Jeeyon Shim

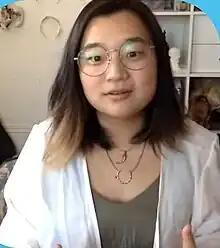
Shim in 2020

Jeeyon Shim is a second generation Korean American indie role-playing game and live action role-playing game designer and writer. A former outdoor educator, her body of work is strongly influenced by themes of connection to the natural world. Playing Shim's narrative games often involves creating a keepsake artifact.